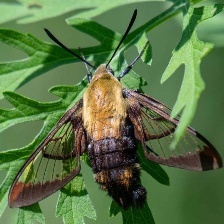
Species: CLEARWING MOTH